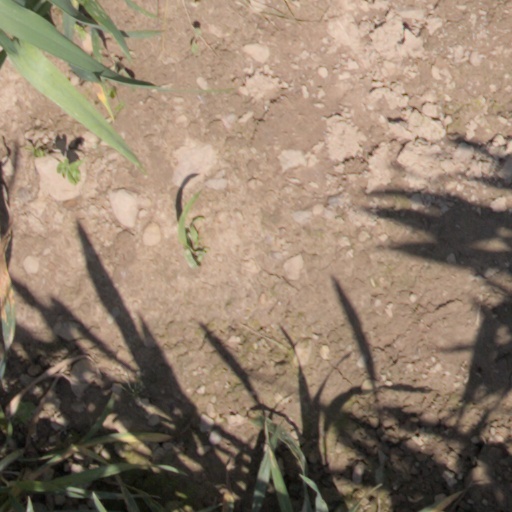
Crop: wheat